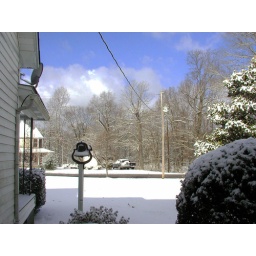
Pretty white snow in sharp contrast of a bright blue sky.